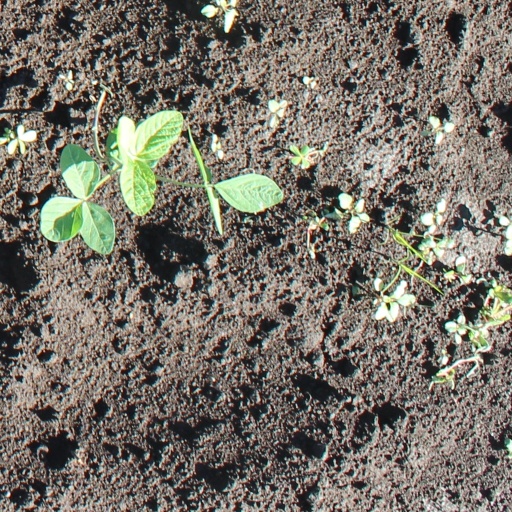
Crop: soybean